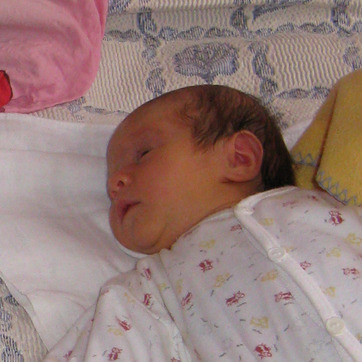
Material: skin